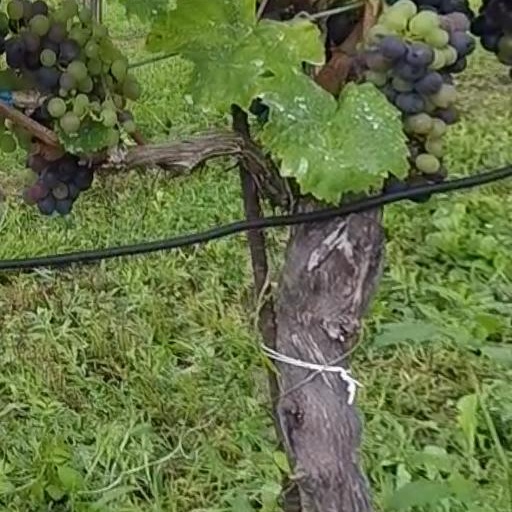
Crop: grape